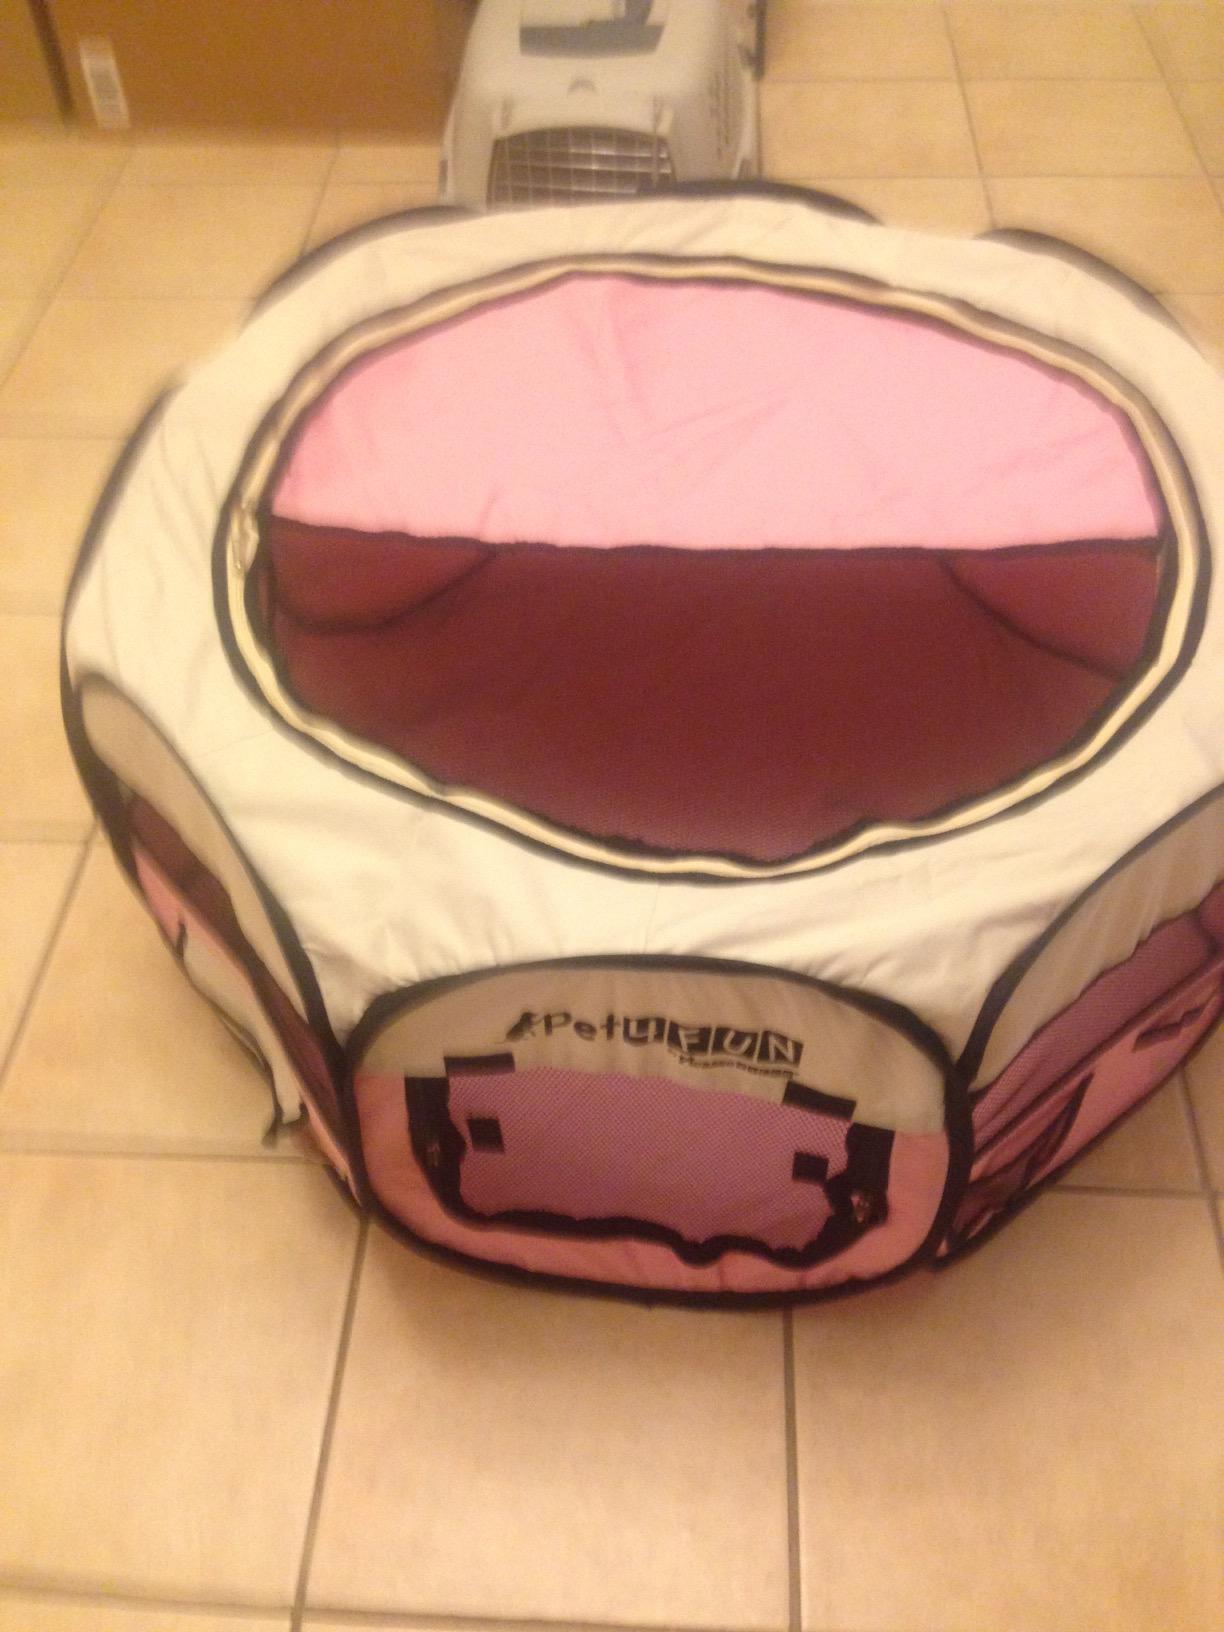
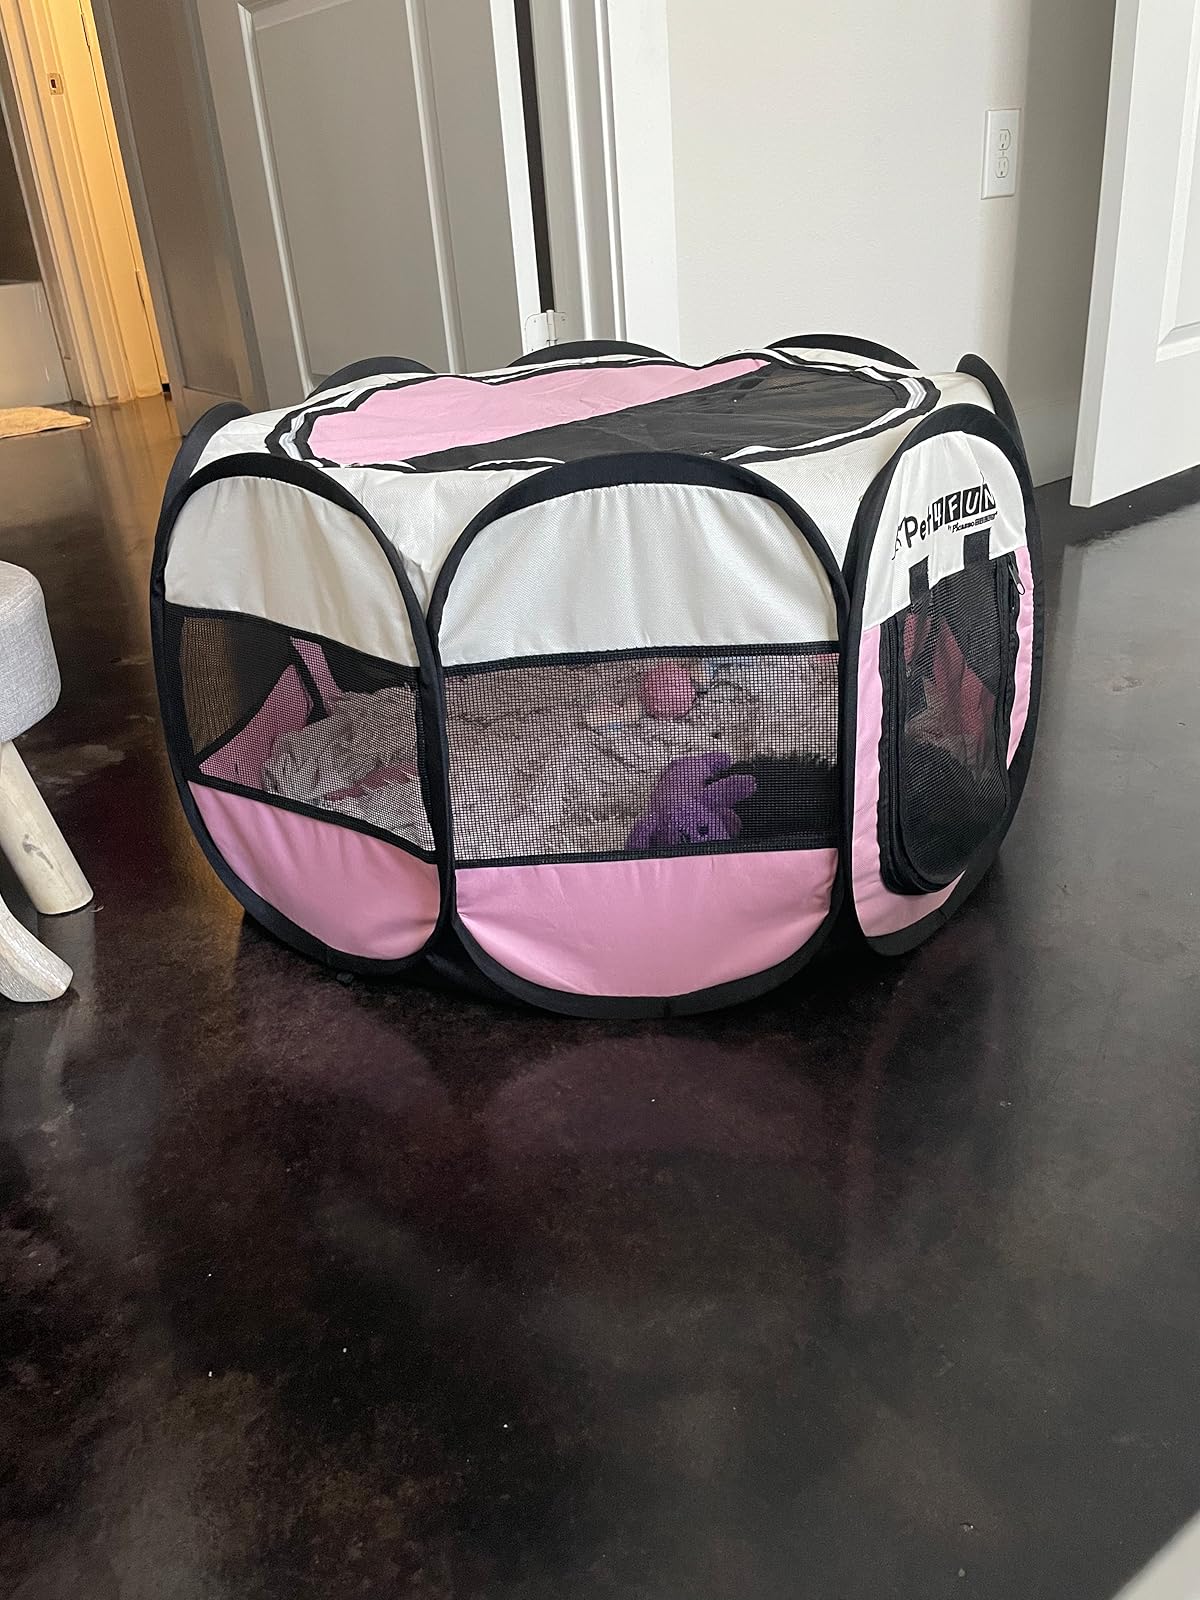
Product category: items_kennel
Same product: yes